Mark 39 nuclear bomb

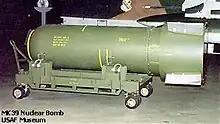
Mark 39 Mod 2 nuclear bomb

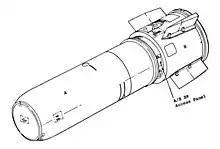
A diagram of the external features of the Mark 39 Mod 2 casing, showing the forward section containing the warhead (A), the rear section containing the parachute pack (B), and the location of the Arm/Safe Switch access panel.

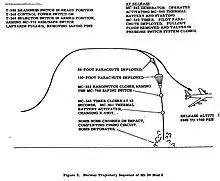
The "normal" sequence of fuzing for a Mark 39 Mod 2 bomb detonating as a contact burst.

The Mark 39 nuclear bomb and W39 nuclear warhead were versions of an American thermonuclear weapon, which were in service from 1957 to 1966.